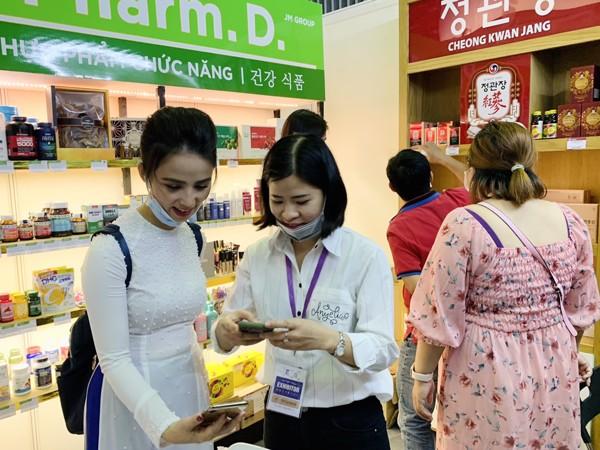
trên tay mỗi người phụ nữ mặc áo trắng là một chiếc điện thoại